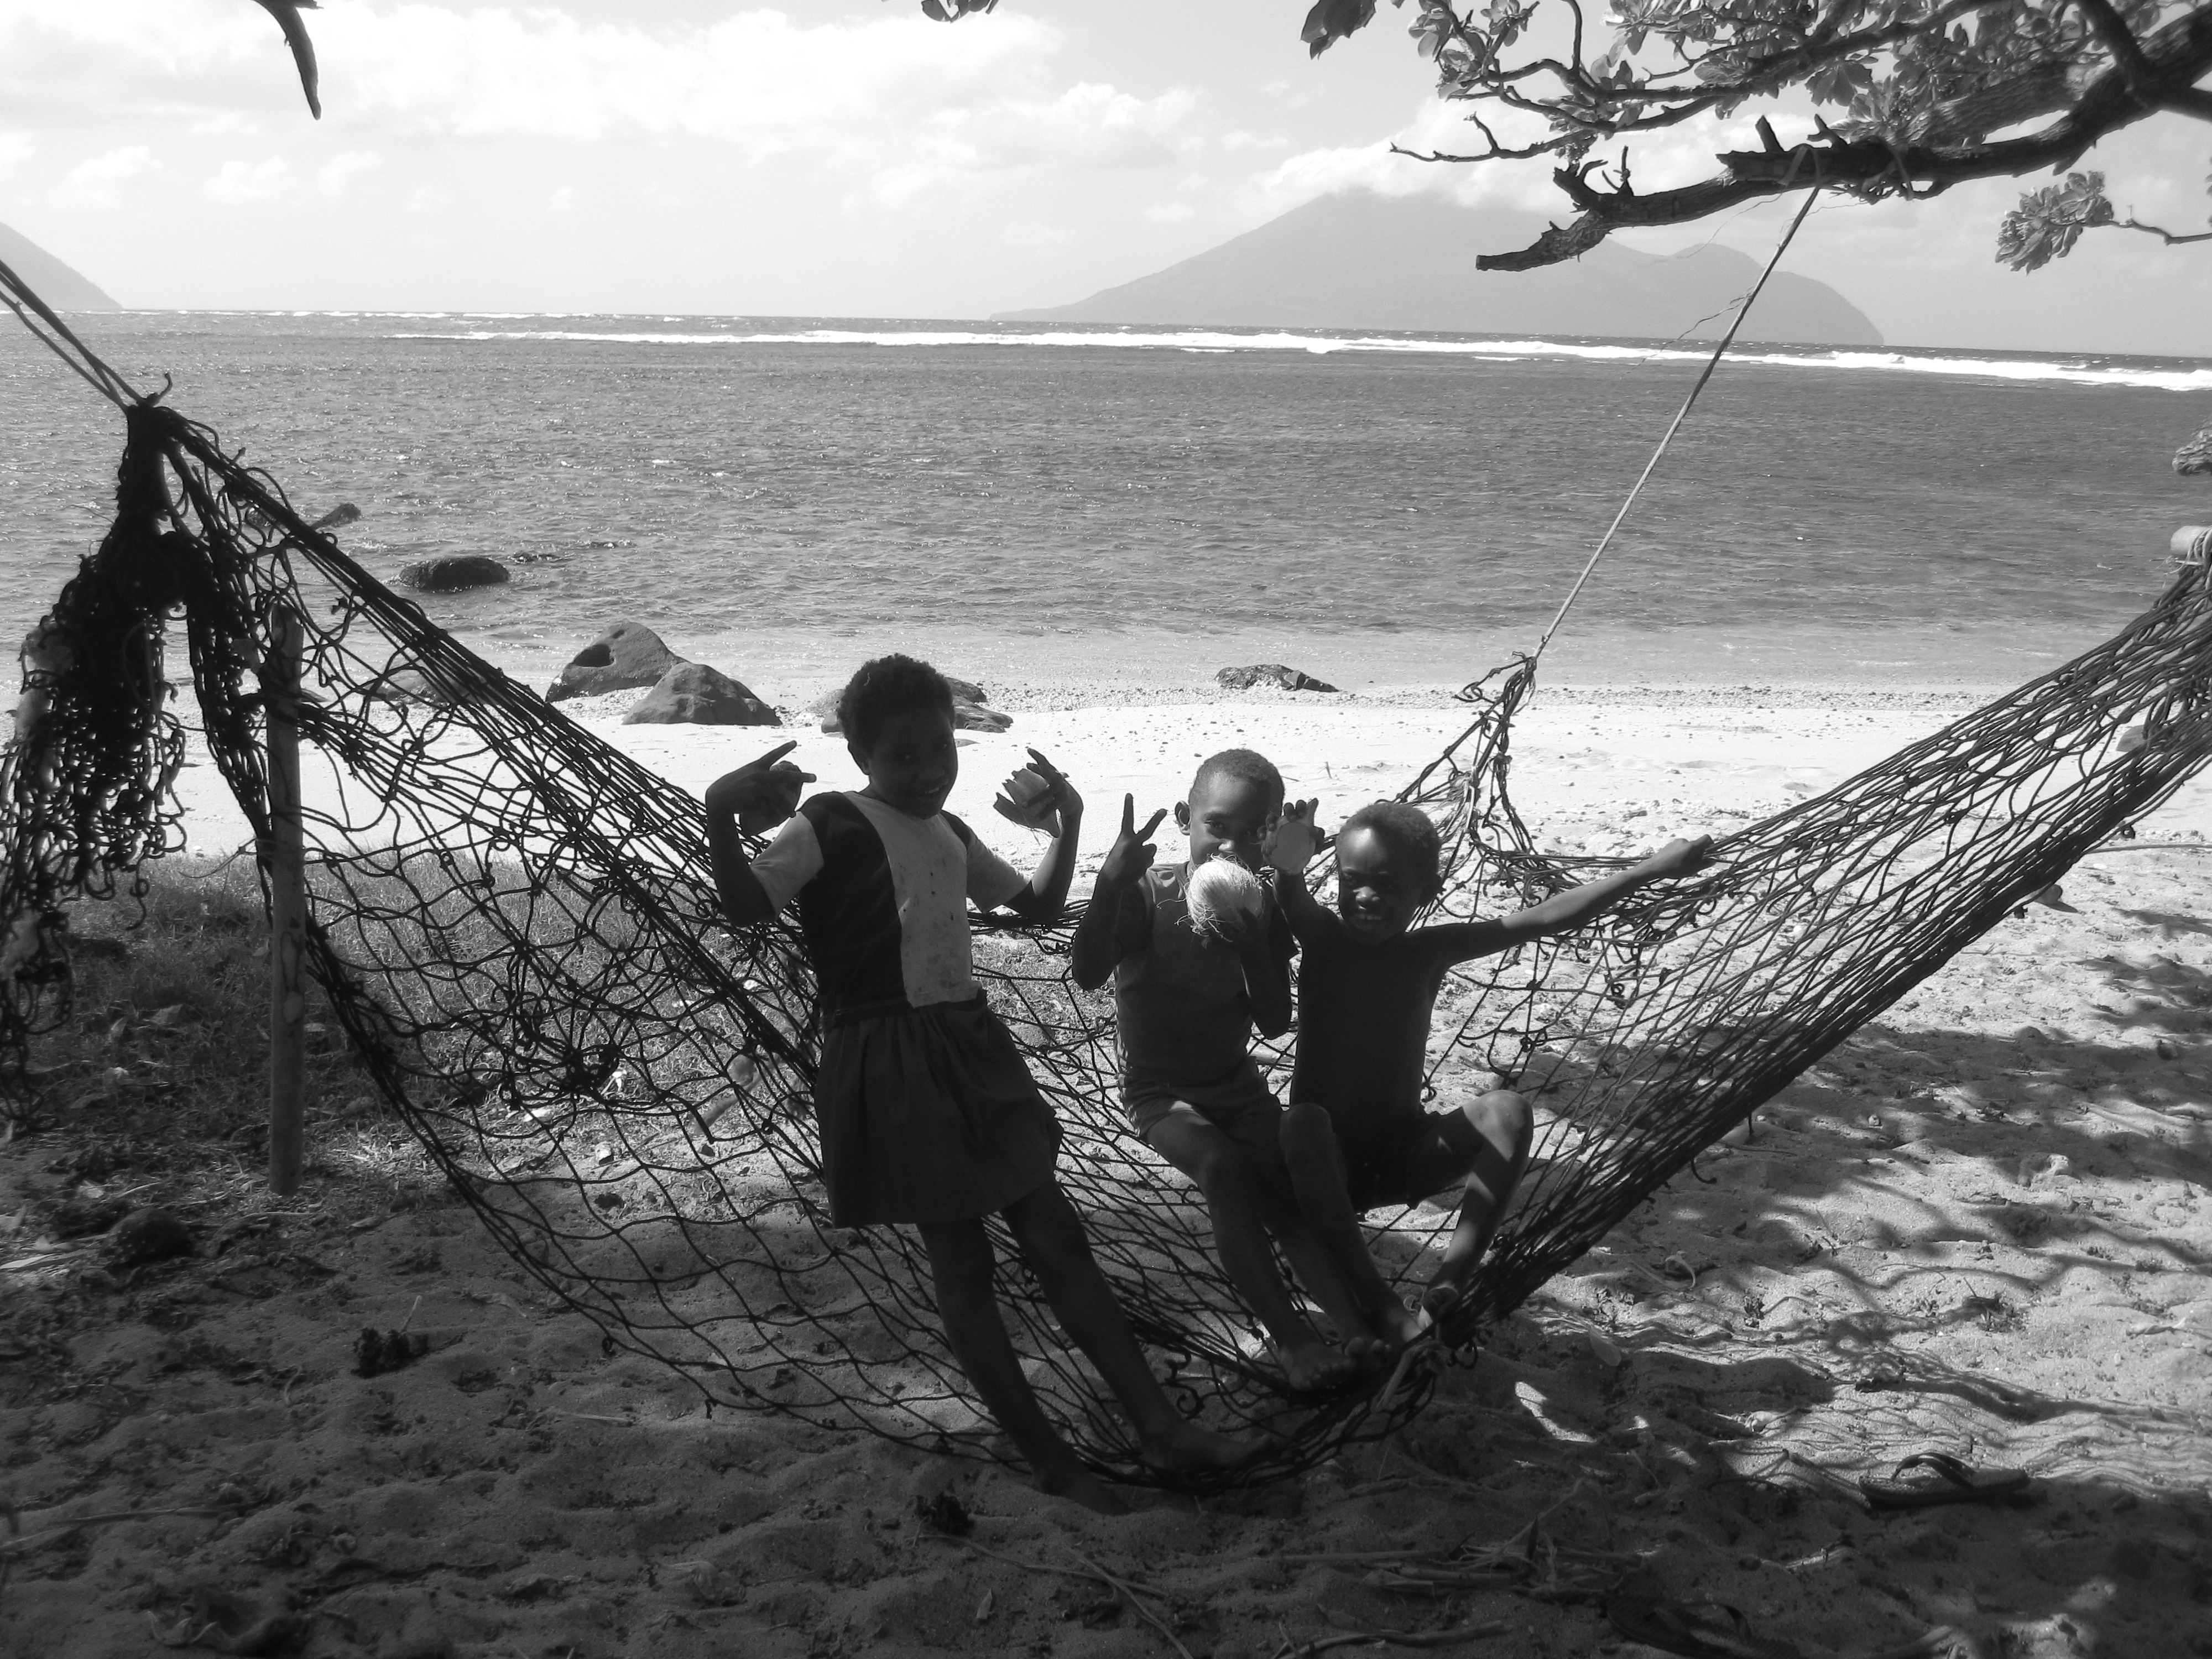
beach, sea, black and white, photography, play, playing, monochrome, hammock, kids, photograph, image, monochrome photography